Sexual selection in amphibians

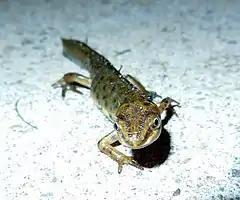
Smooth newt

Sexual selection in amphibians involves sexual selection processes in amphibians, including frogs, salamanders and newts. Prolonged breeders, the majority of frog species, have breeding seasons at regular intervals where male-male competition occurs with males arriving at the waters edge first in large number and producing a wide range of vocalizations, with variations in depth of calls the speed of calls and other complex behaviours to attract mates. The fittest males will have the deepest croaks and the best territories, with females making their mate choices at least partly based on the males depth of croaking. This has led to sexual dimorphism, with females being larger than males in 90% of species, males in 10% and males fighting for groups of females.